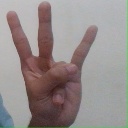
अक्षर: क्ष